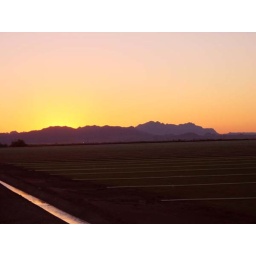
Sunrise over mountain and field